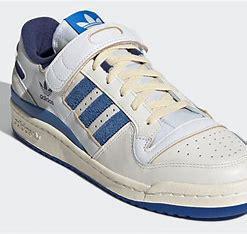
Brand: adidas
Model: originals Adidas Originals Forum 84